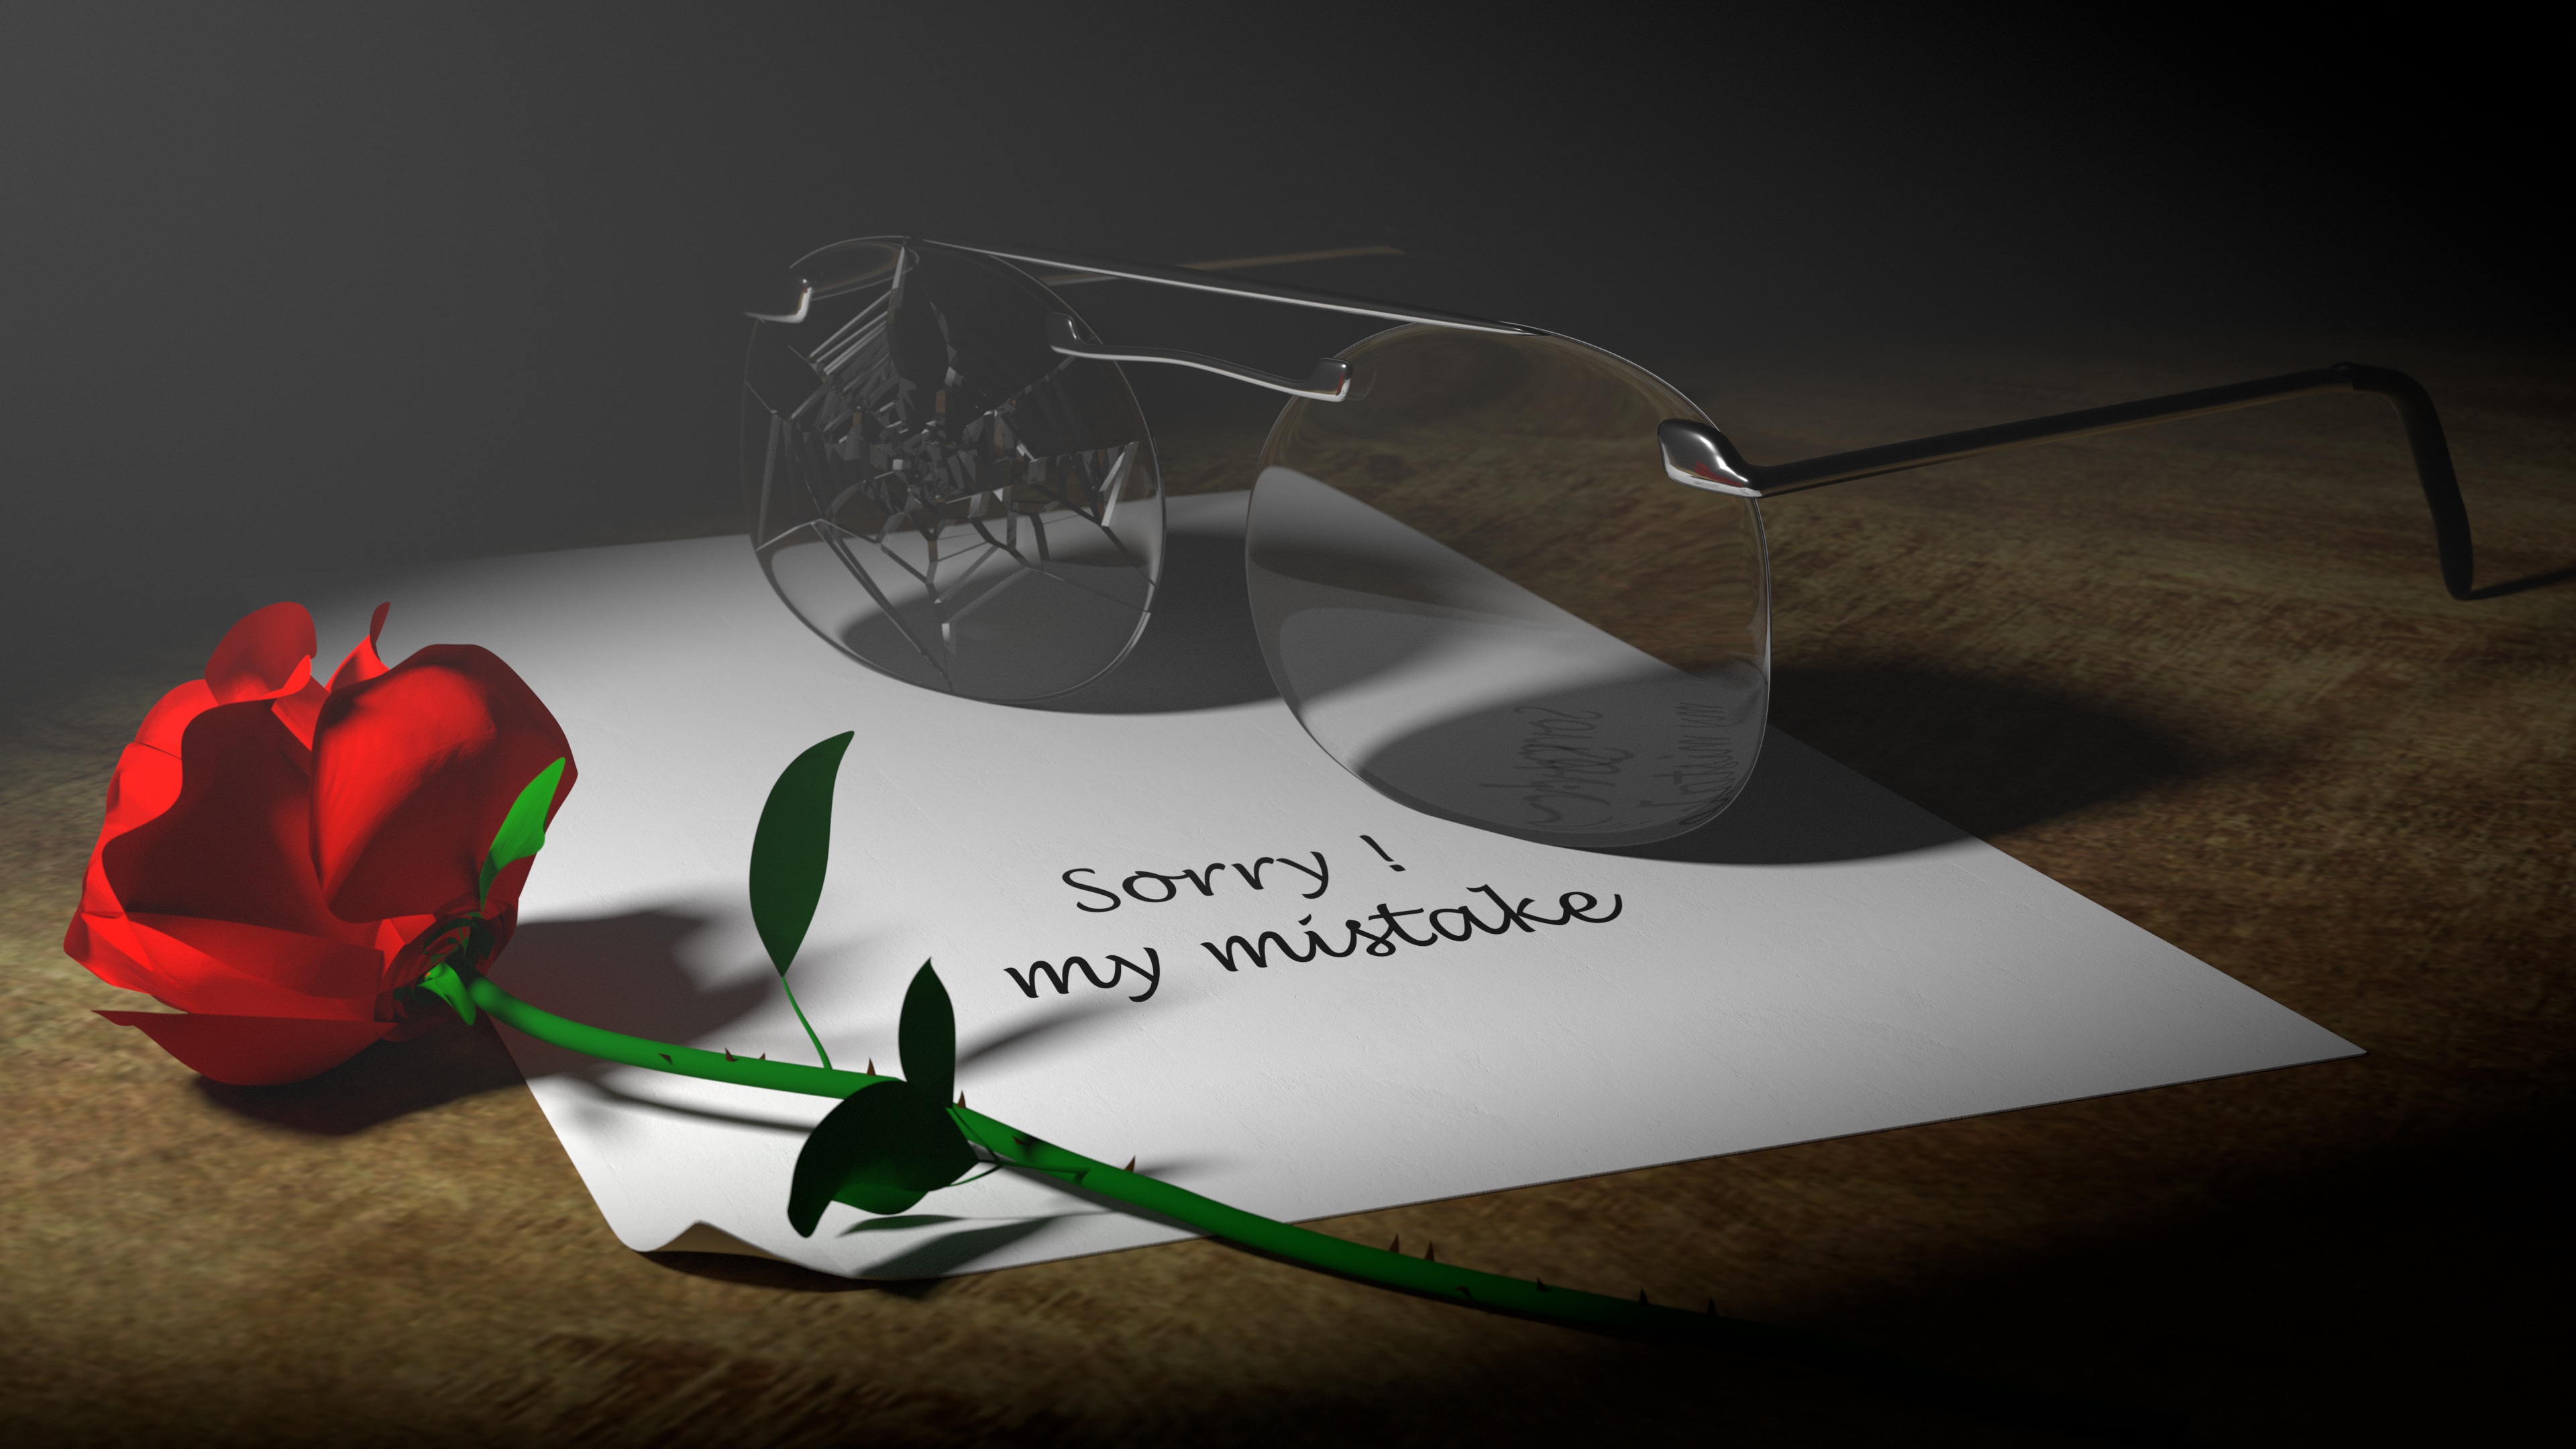
wing, flower, rose, lighting, glasses, 3d, blender, i beg your pardon